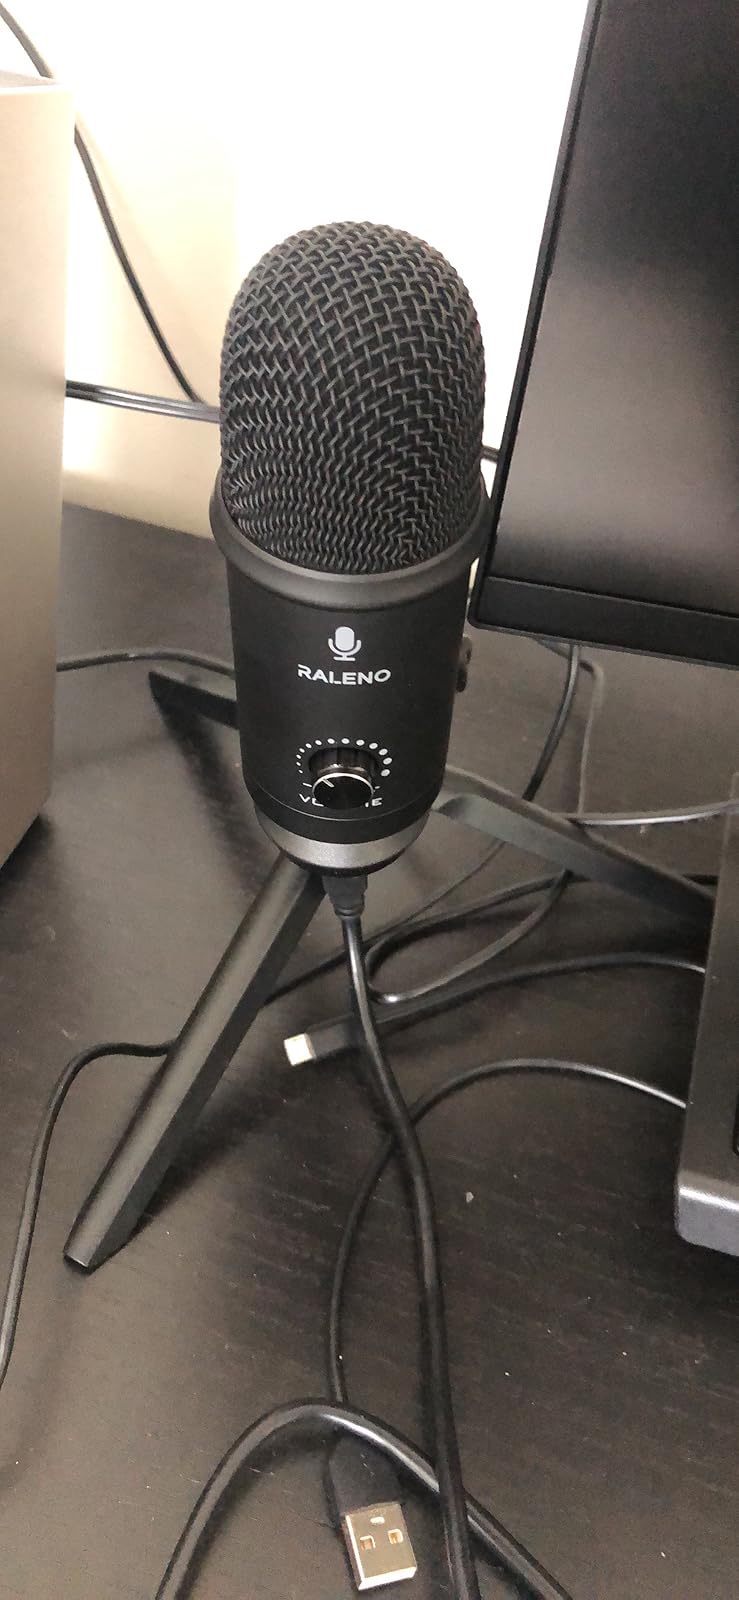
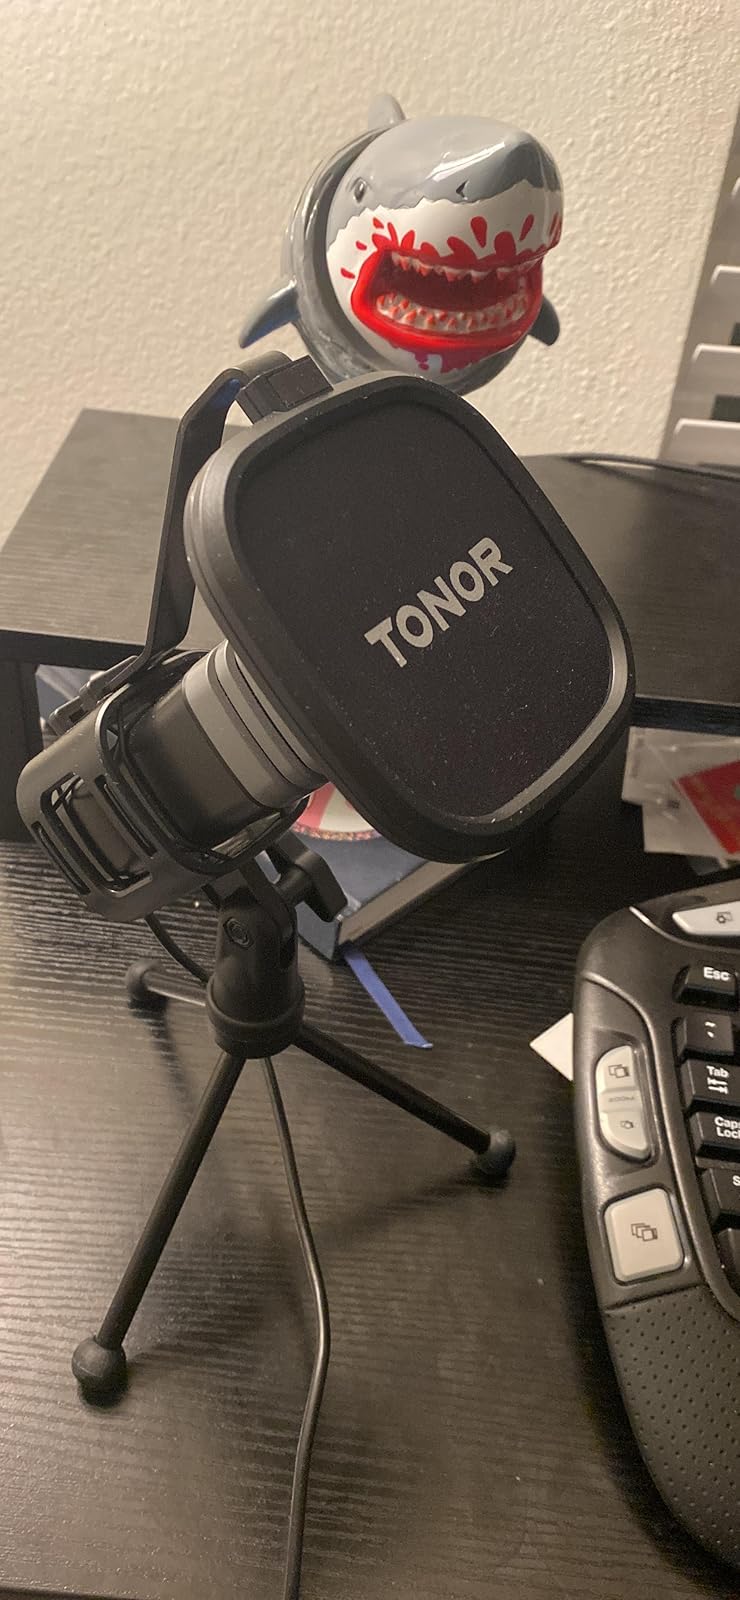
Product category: microphone
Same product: no